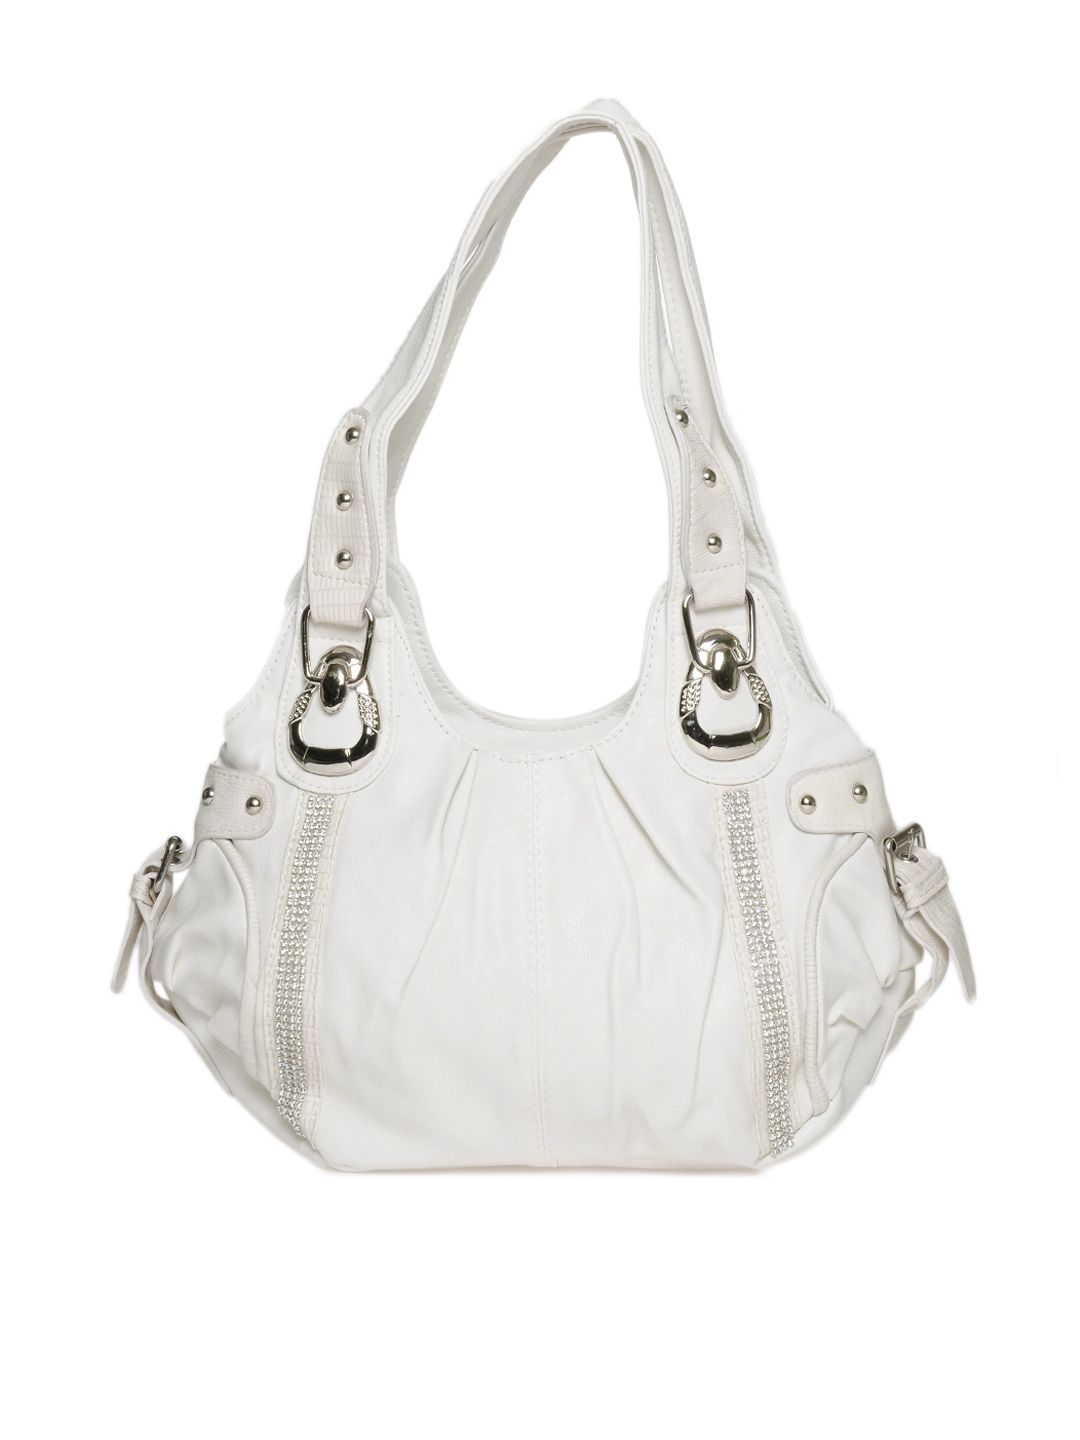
Kiara Women White Handbag
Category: Accessories / Bags / Handbags
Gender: Women
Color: White
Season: Summer 2012
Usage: Casual